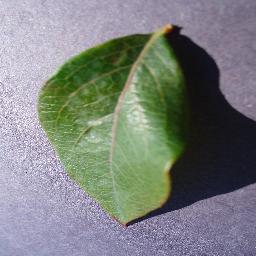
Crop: blueberry
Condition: healthy